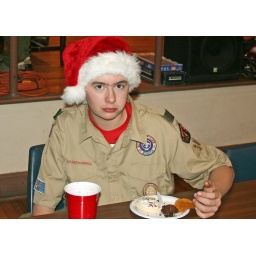
scout in santa hat eating